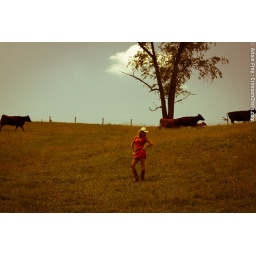
Cowgirl in field with hat and boots. Canon 7D, EF50mm.